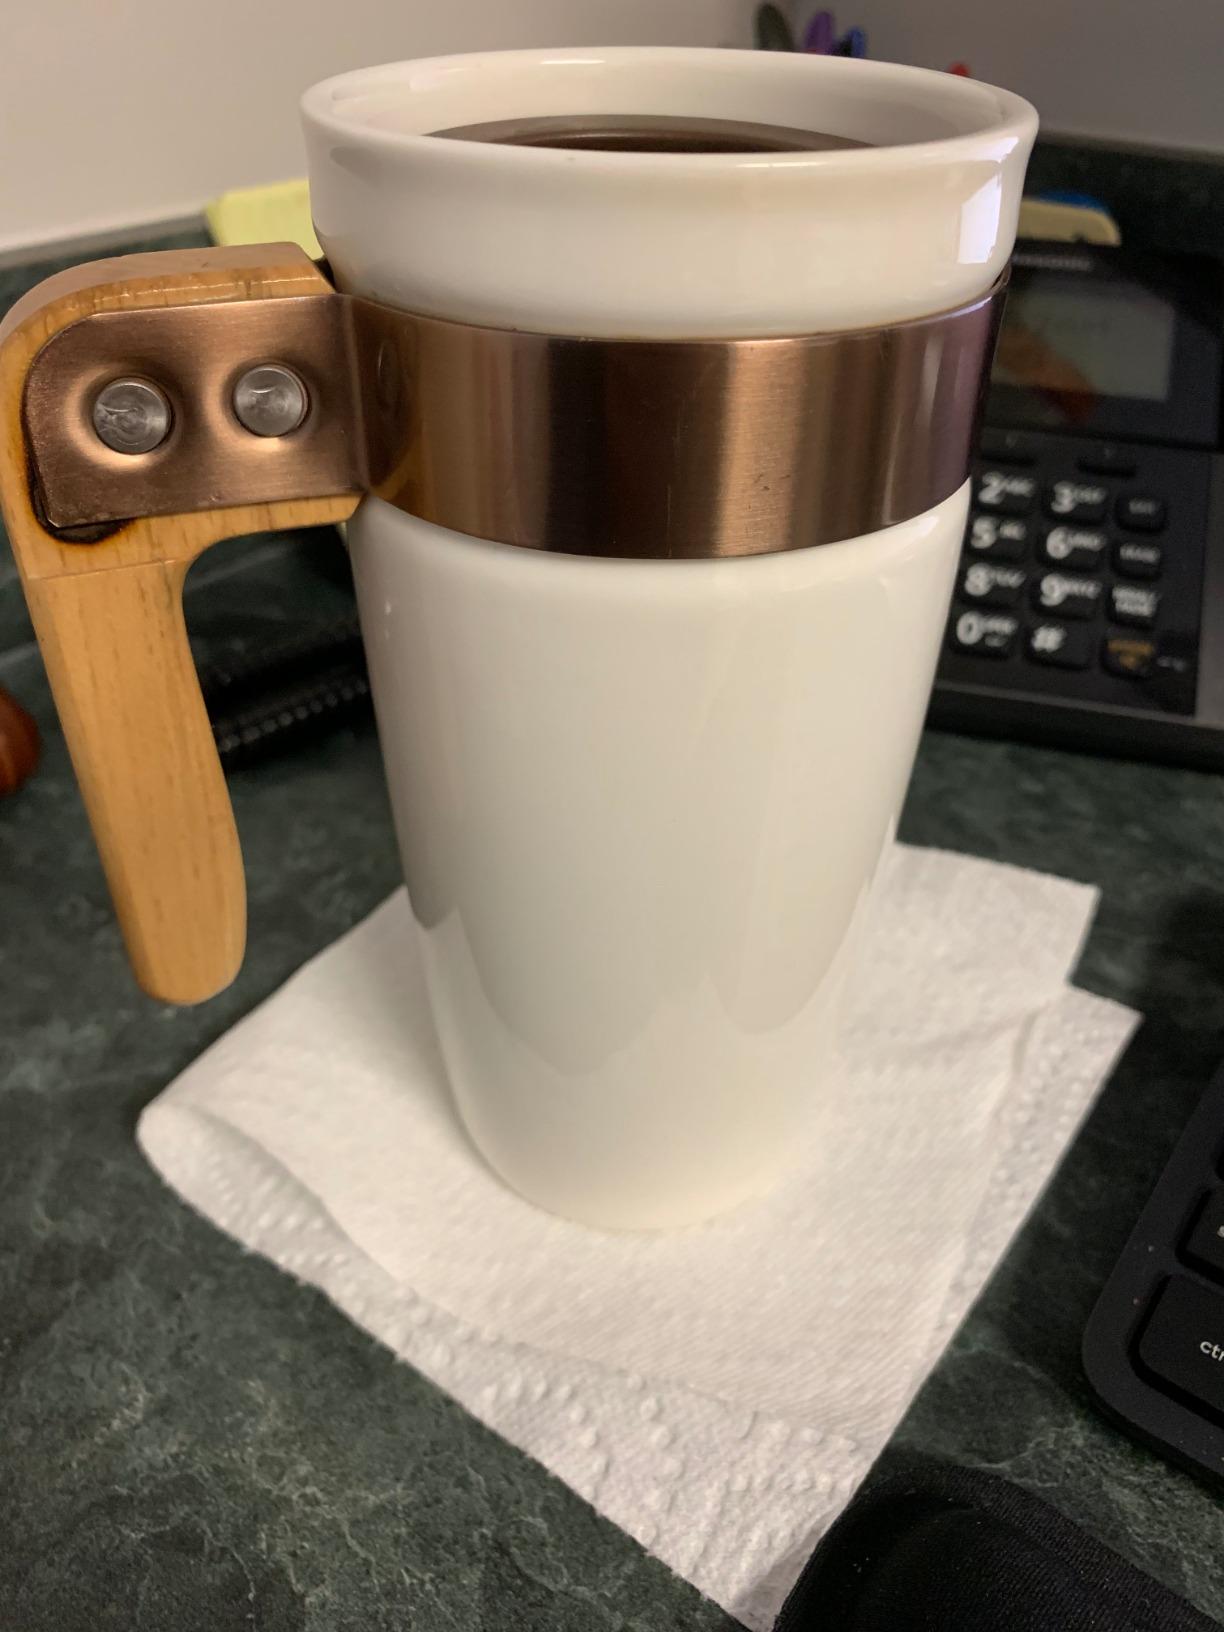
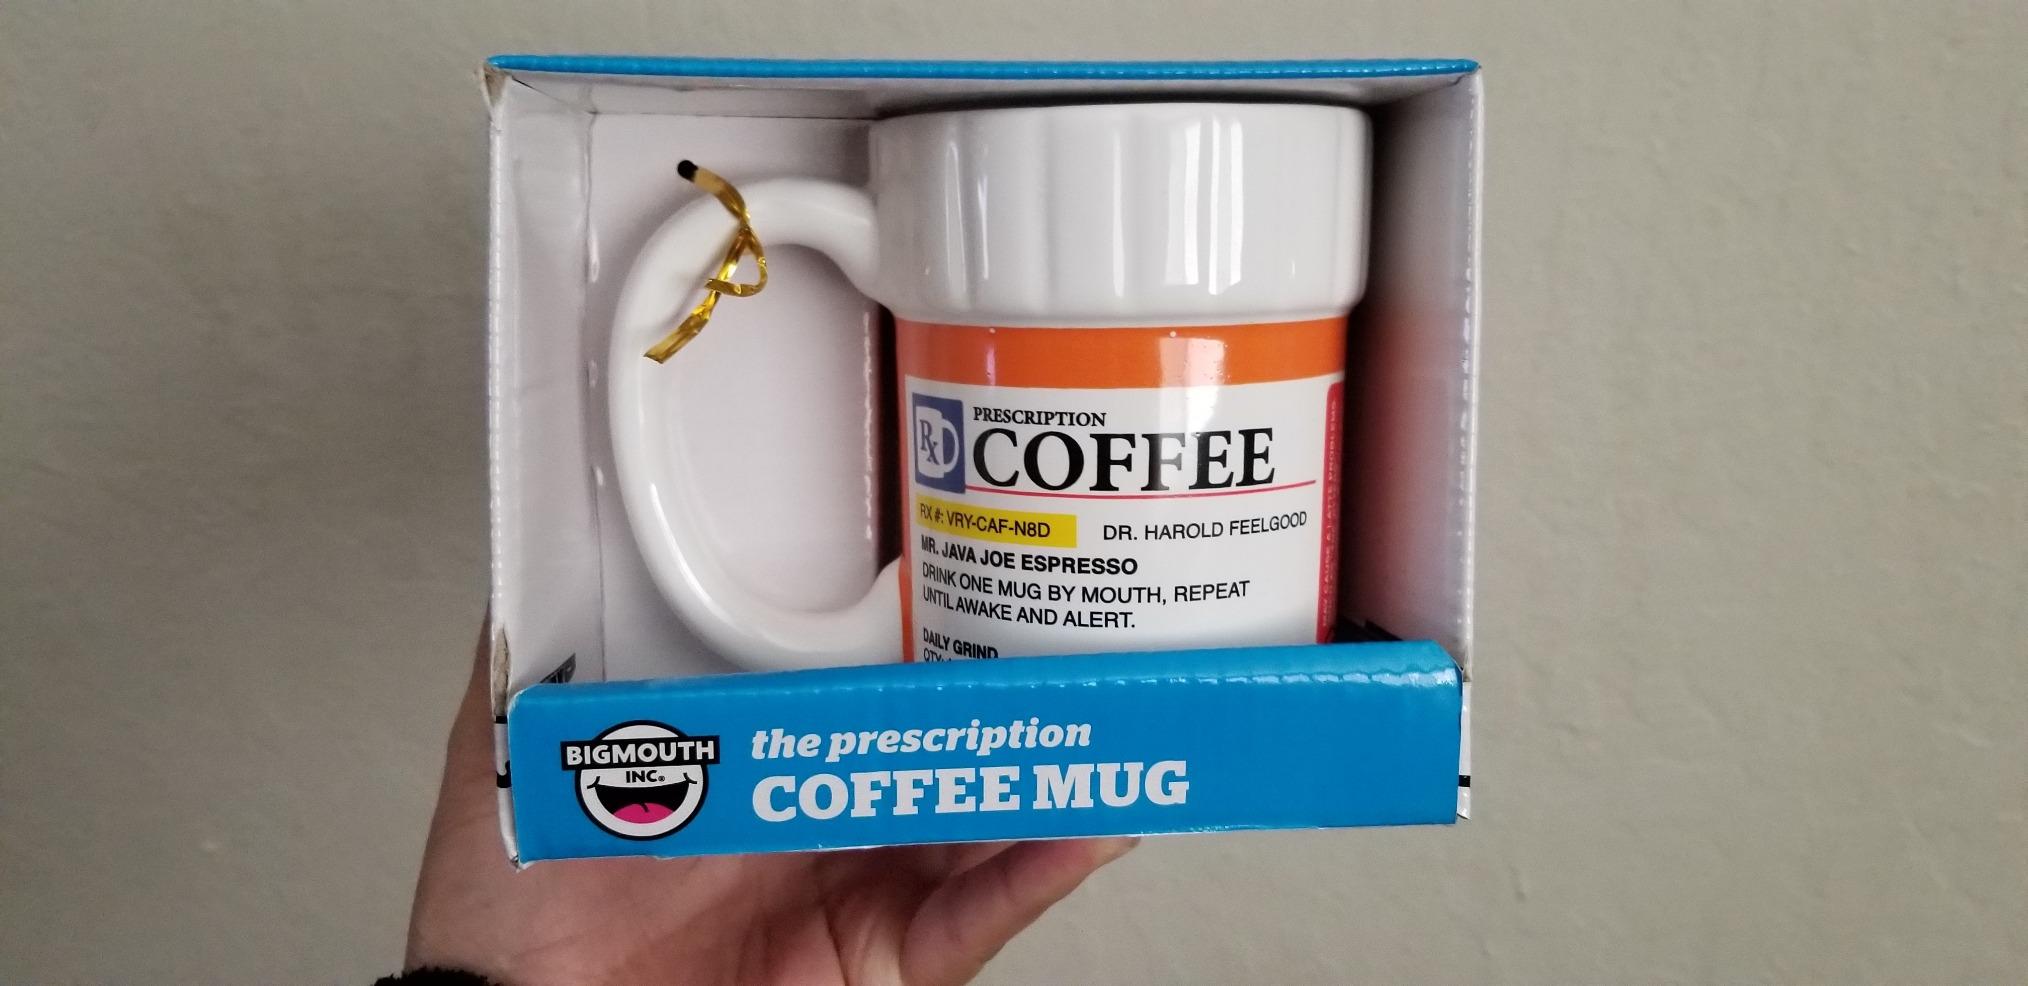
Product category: items_mug
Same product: no